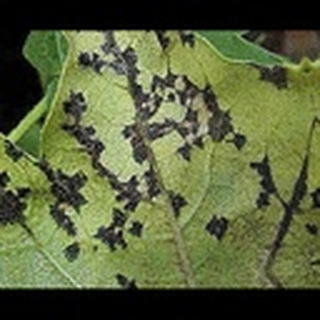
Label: cotton_bacterial_blight